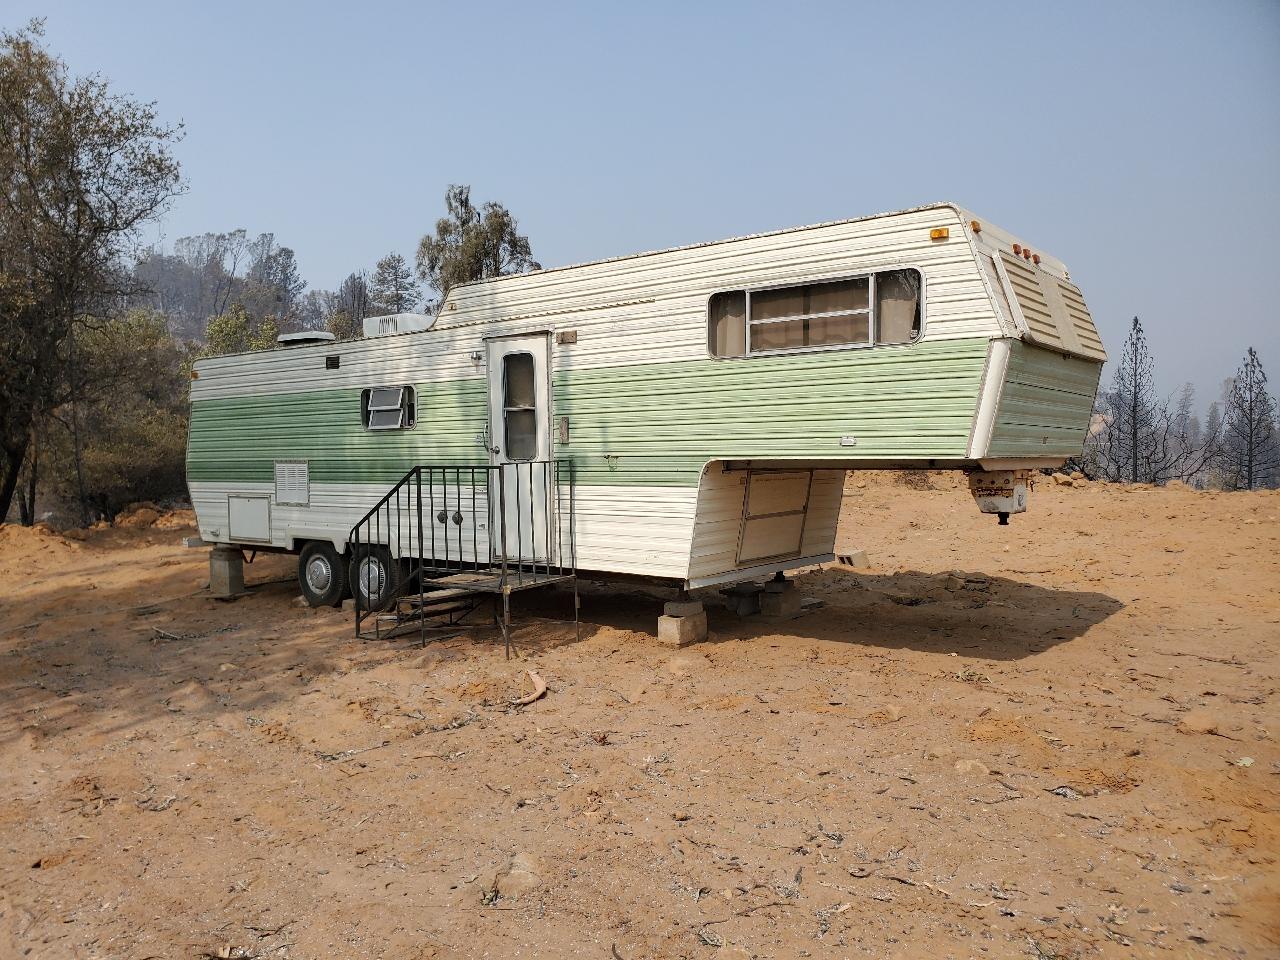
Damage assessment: no_damage